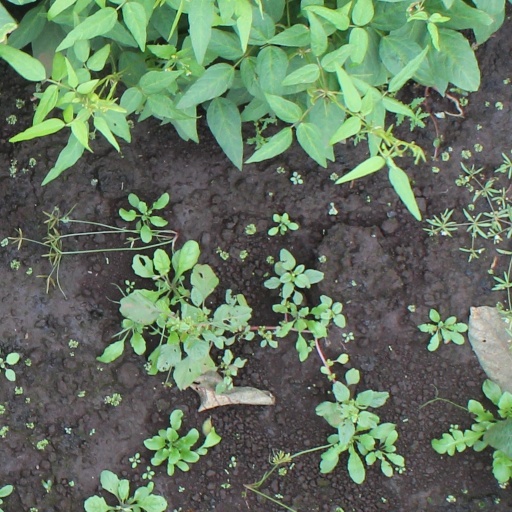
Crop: soybean